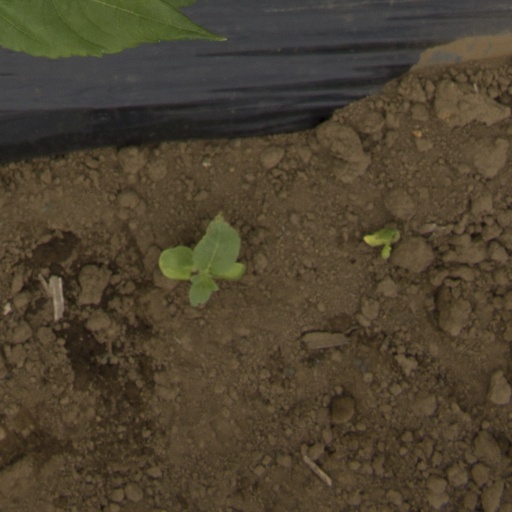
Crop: Jerusalem artichoke